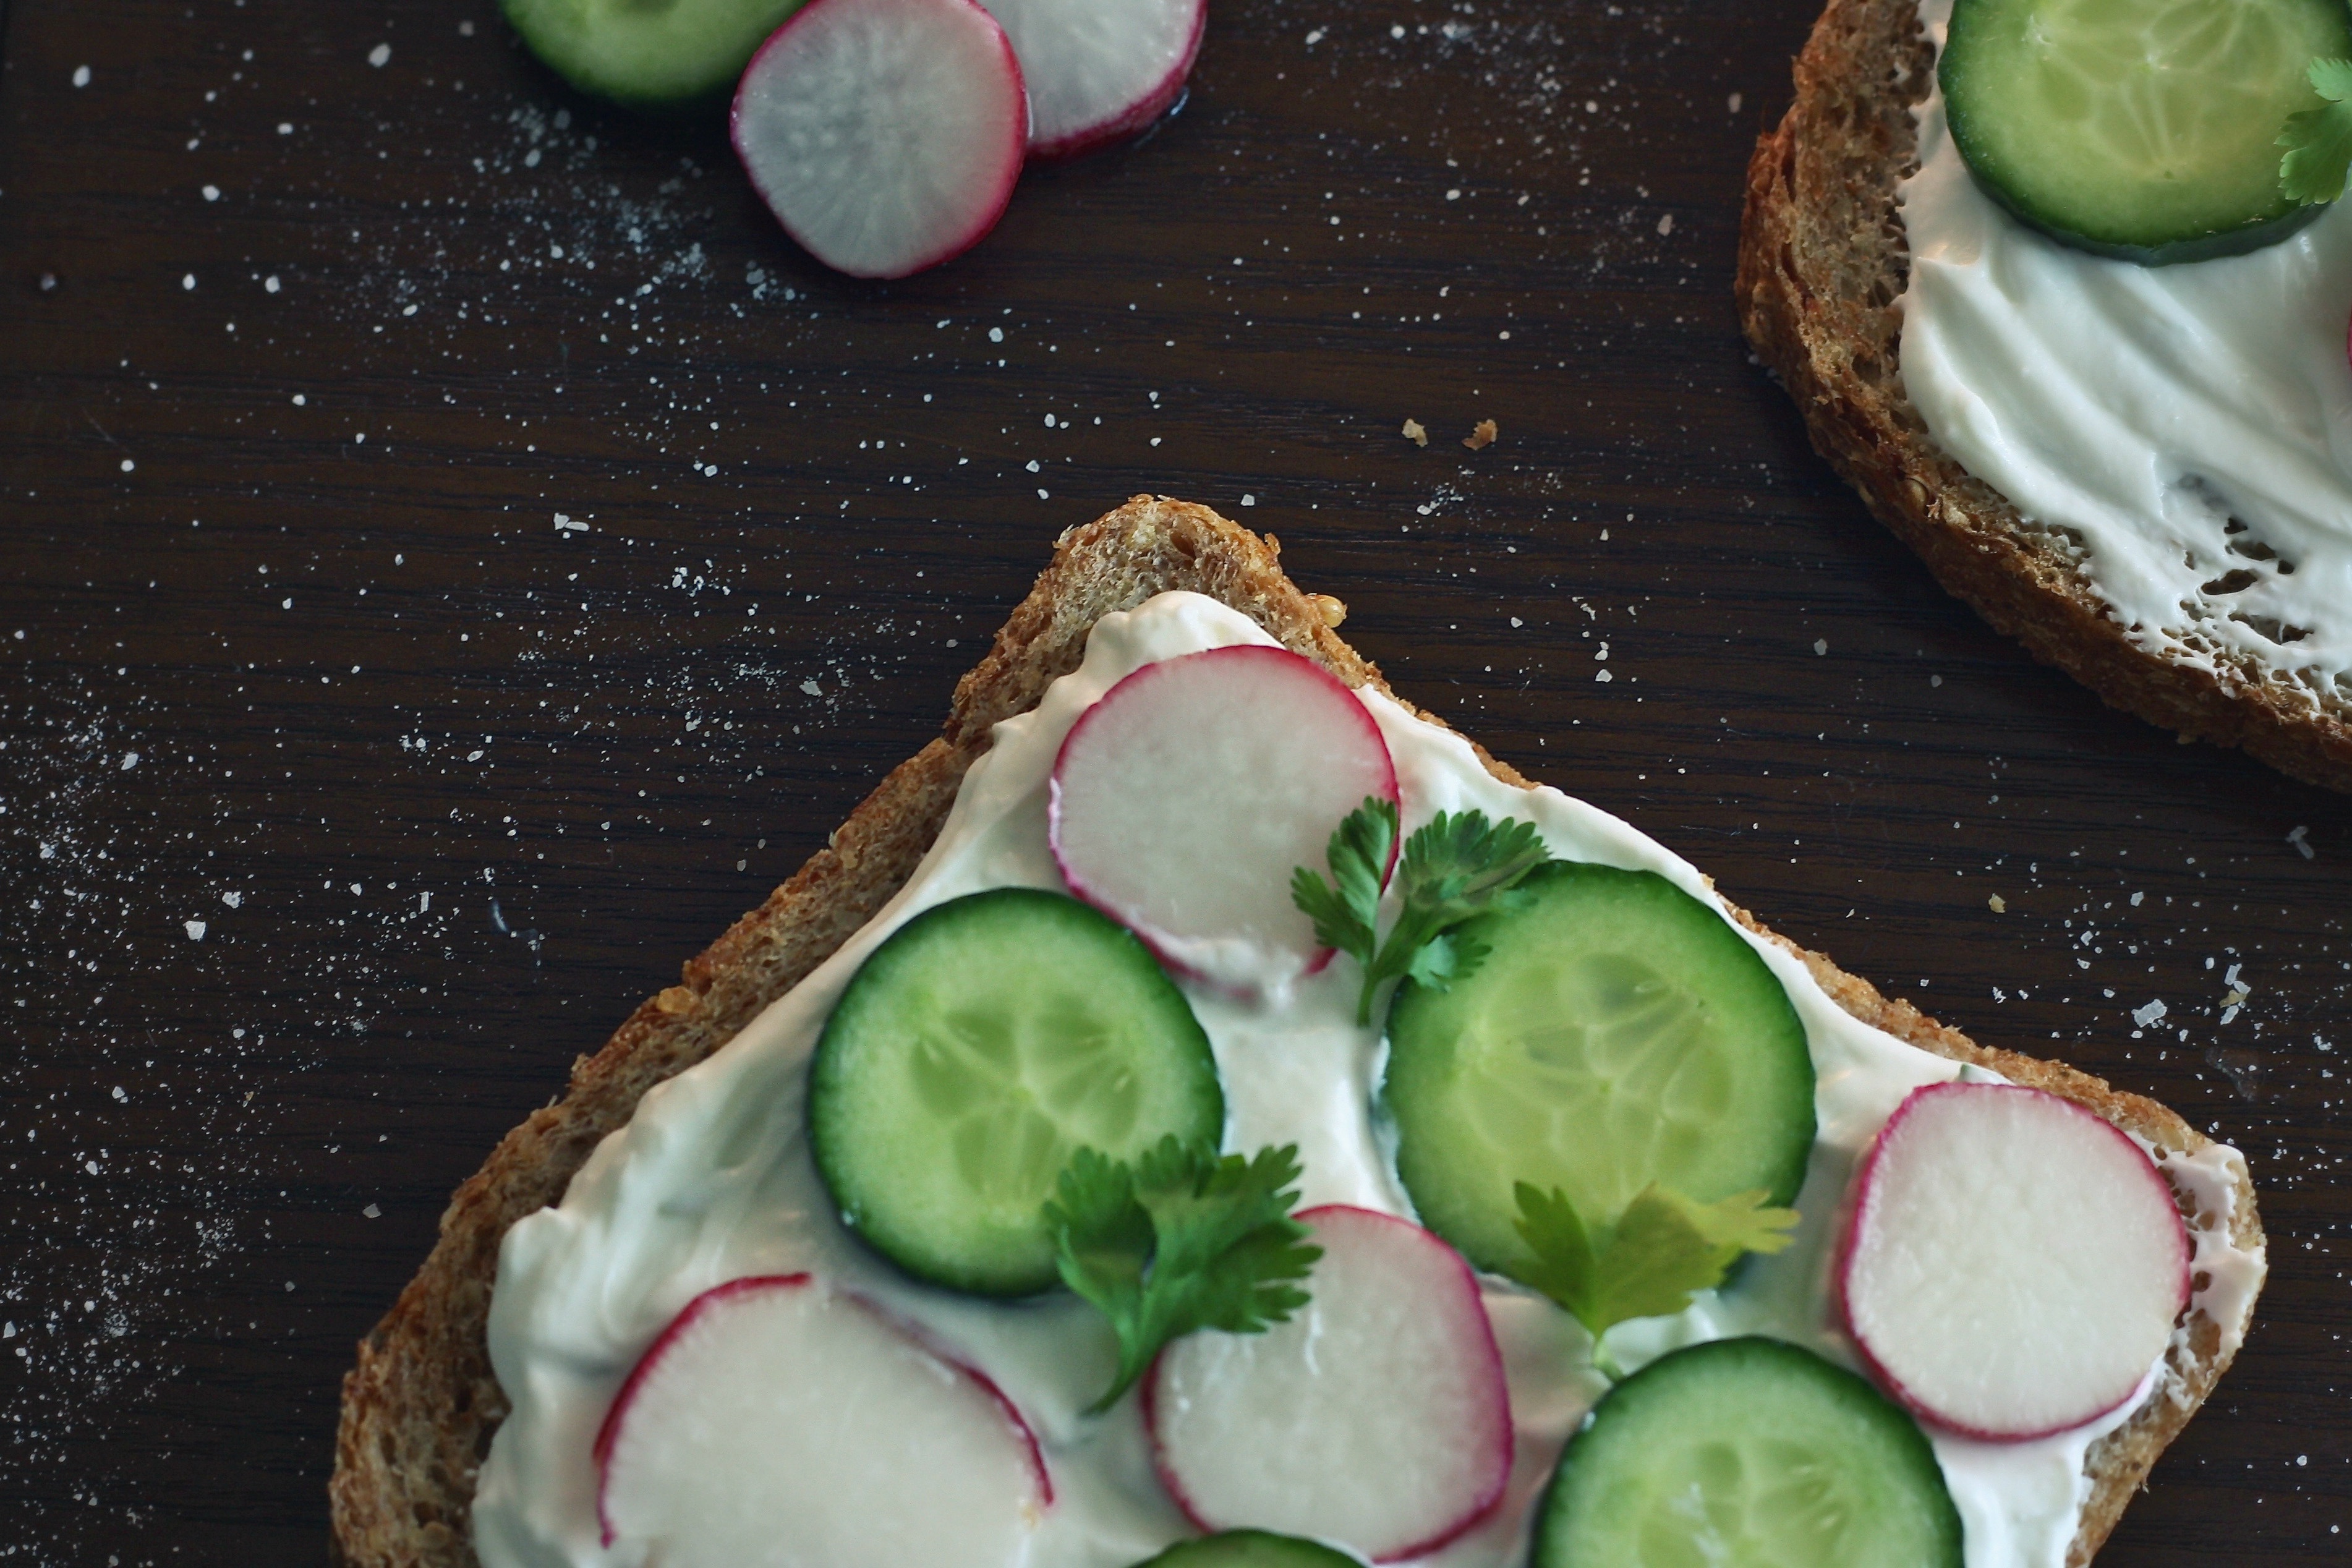
food, ingredient, cuisine, dish, radish, produce, lime, key lime, vegetarian food, cucumber, avocado, finger food, vegetable, recipe, garnish